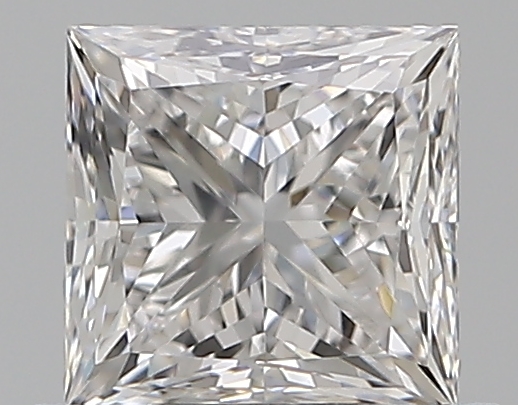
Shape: princess
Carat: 0.7
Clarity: VS1
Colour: D
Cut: VG
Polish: VG
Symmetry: VG
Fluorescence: N
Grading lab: GIA
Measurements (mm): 4.78 x 4.74 x 3.51